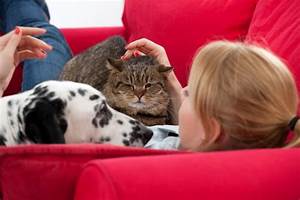
Label: cat